Energy in Hawaii

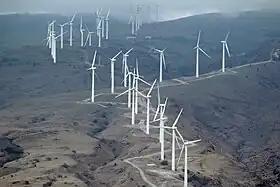
Kaheawa Wind Power

In 2022 Hawaii wind farms produced 626 GWh or 19.1% of the state's renewable electricity. Hawaii began research into wind power in the mid-1980s with a 340 kW turbine on Maui, the 2.3 MW Lalamilo Wells wind farm on Hawaii Island and the 9 MW Kamaoa wind farm on Hawaii Island. The MOD-5B, a 3.2 MW wind turbine, on Oahu was the largest in the world in 1987. These early examples were all out of service by 2010.